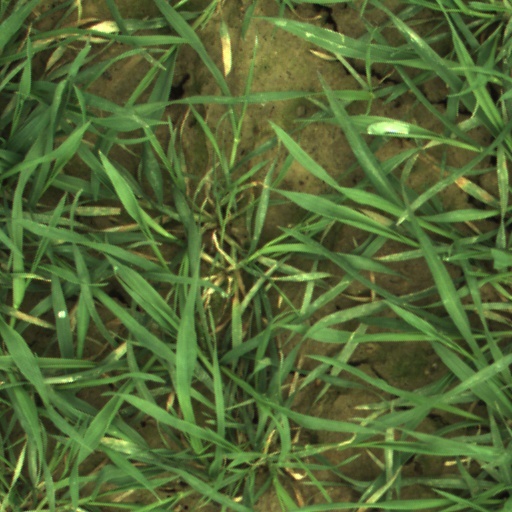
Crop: wheat